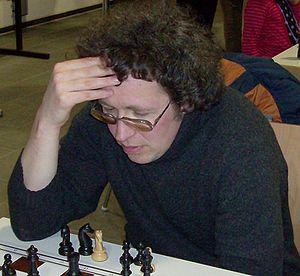
Andreï Iourievitch Sokolov, né le 20 mars 1963 à Vorkouta, République des Komis en République socialiste fédérative soviétique de Russie, est un joueur d'échecs soviétique puis russe, également naturalisé français en 2000. Grand maître international du jeu d'échecs depuis 1984, il a remporté le championnat du monde junior en 1982, le championnat d'URSS en 1984 et fut finaliste du tournoi des candidats en 1987 contre Anatoli Karpov.